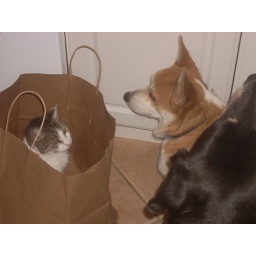
cat in the bag